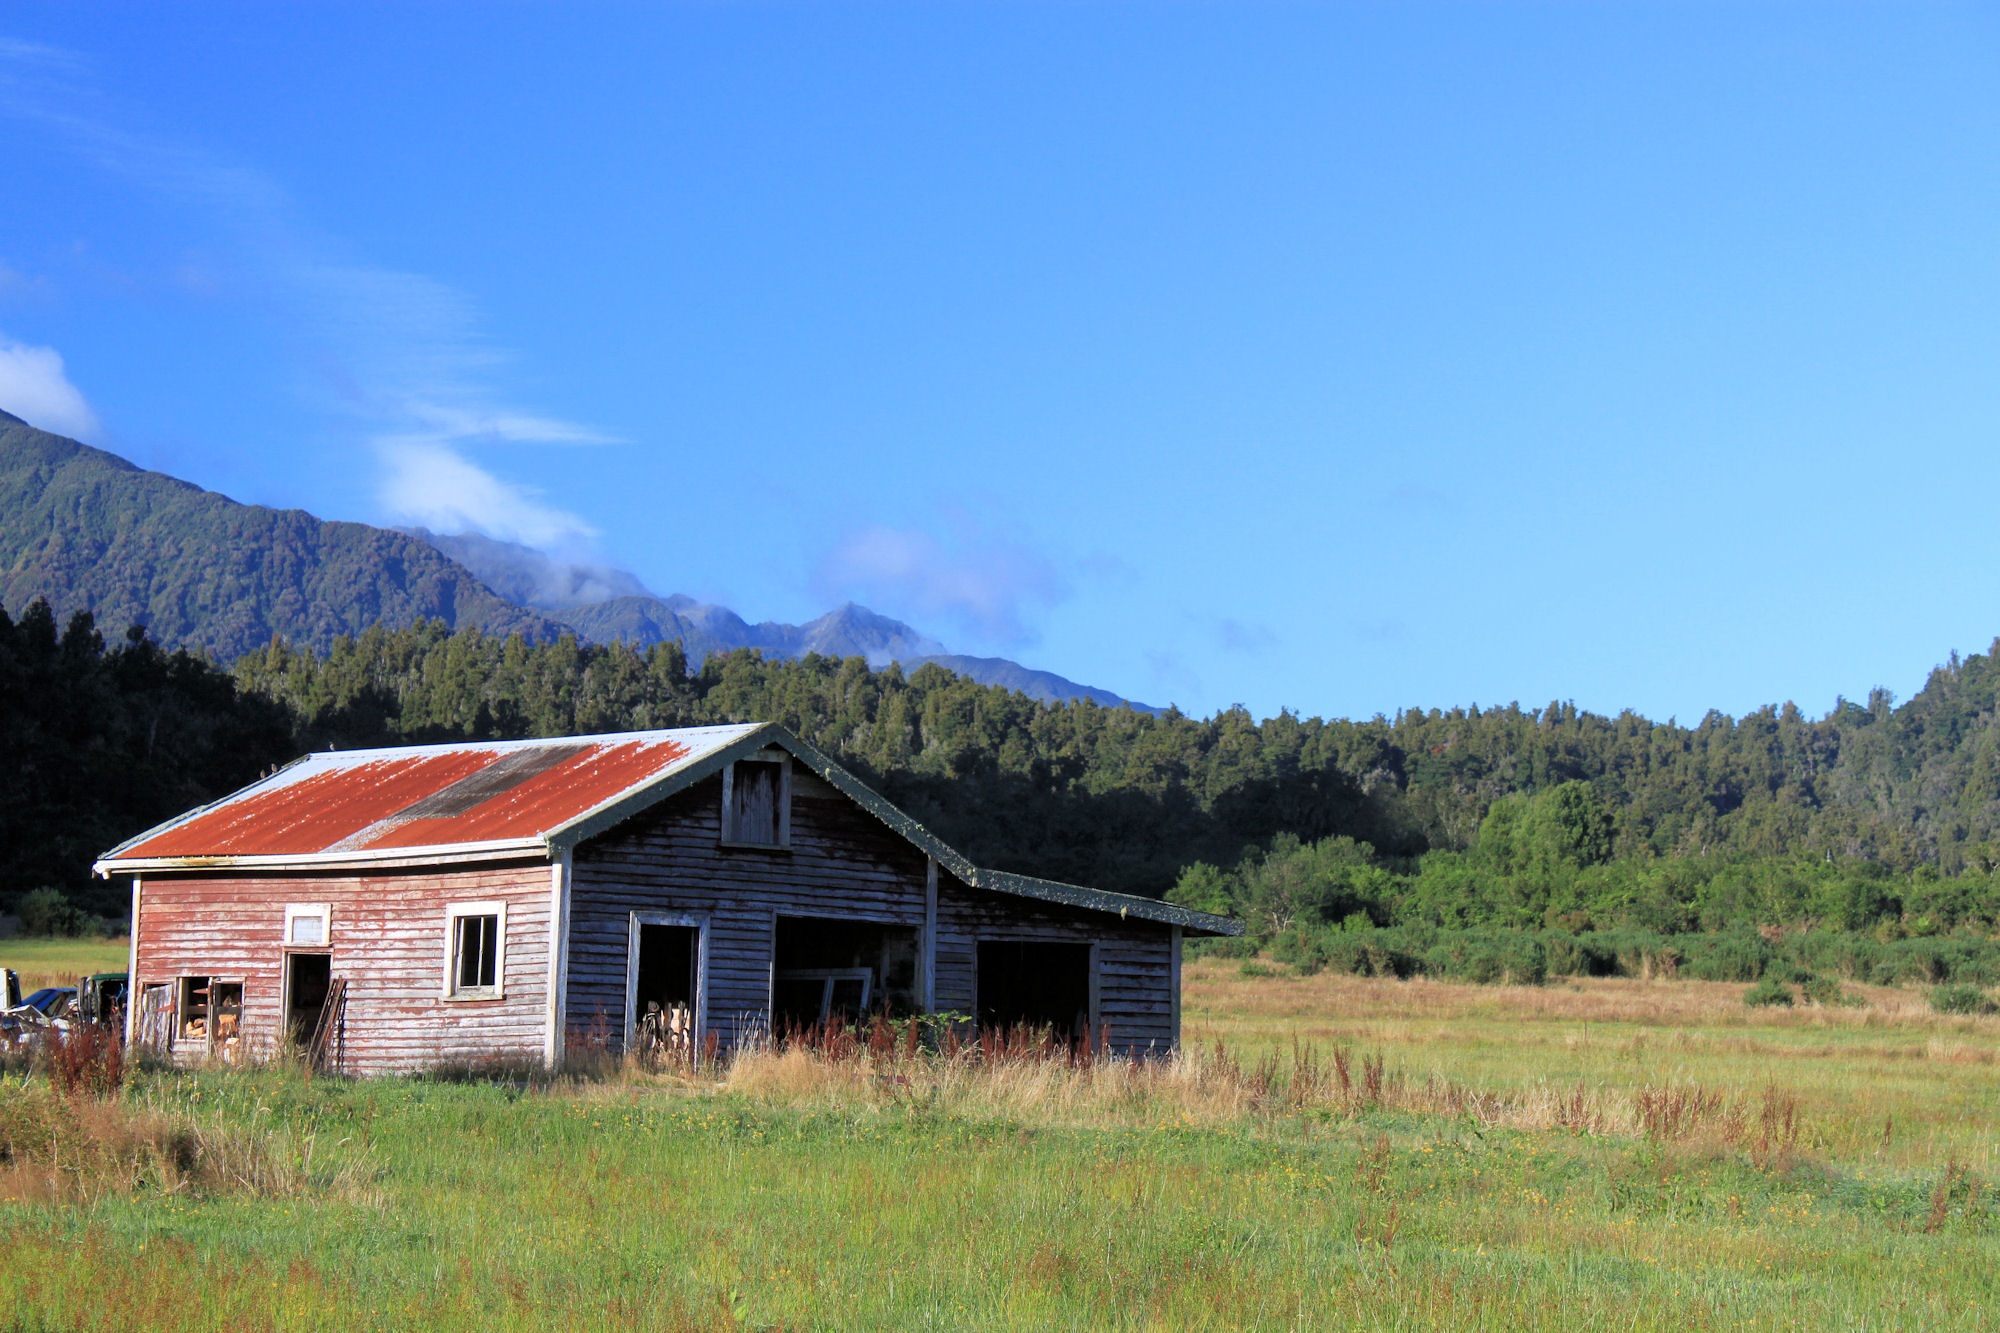
landscape, wilderness, mountain, field, farm, meadow, prairie, countryside, barn, mountain range, country, shed, rustic, hut, shack, rural, cottage, pasture, ranch, scenery, abandoned, empty, agriculture, plain, farmland, grassland, plateau, real estate, rural area, old barn, mountainous landforms, land lot